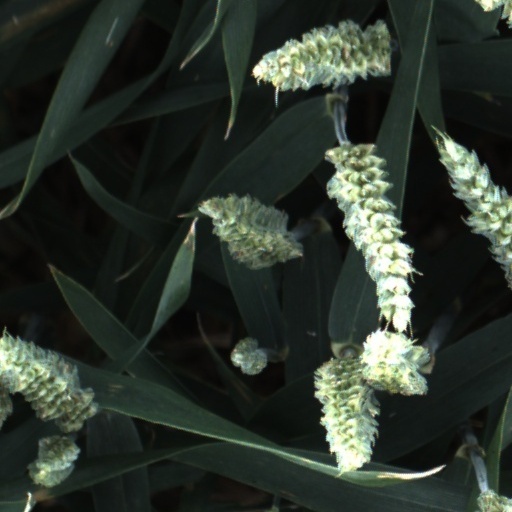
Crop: wheat